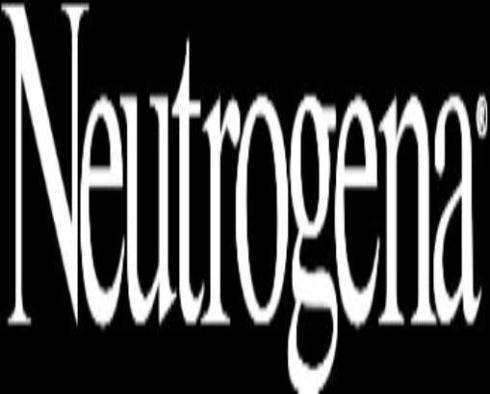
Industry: Necessities